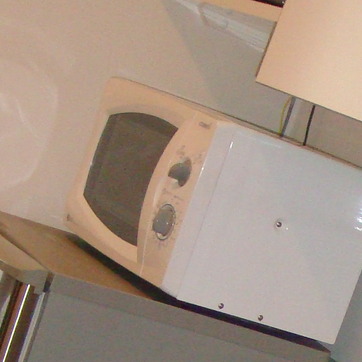
Material: plastic